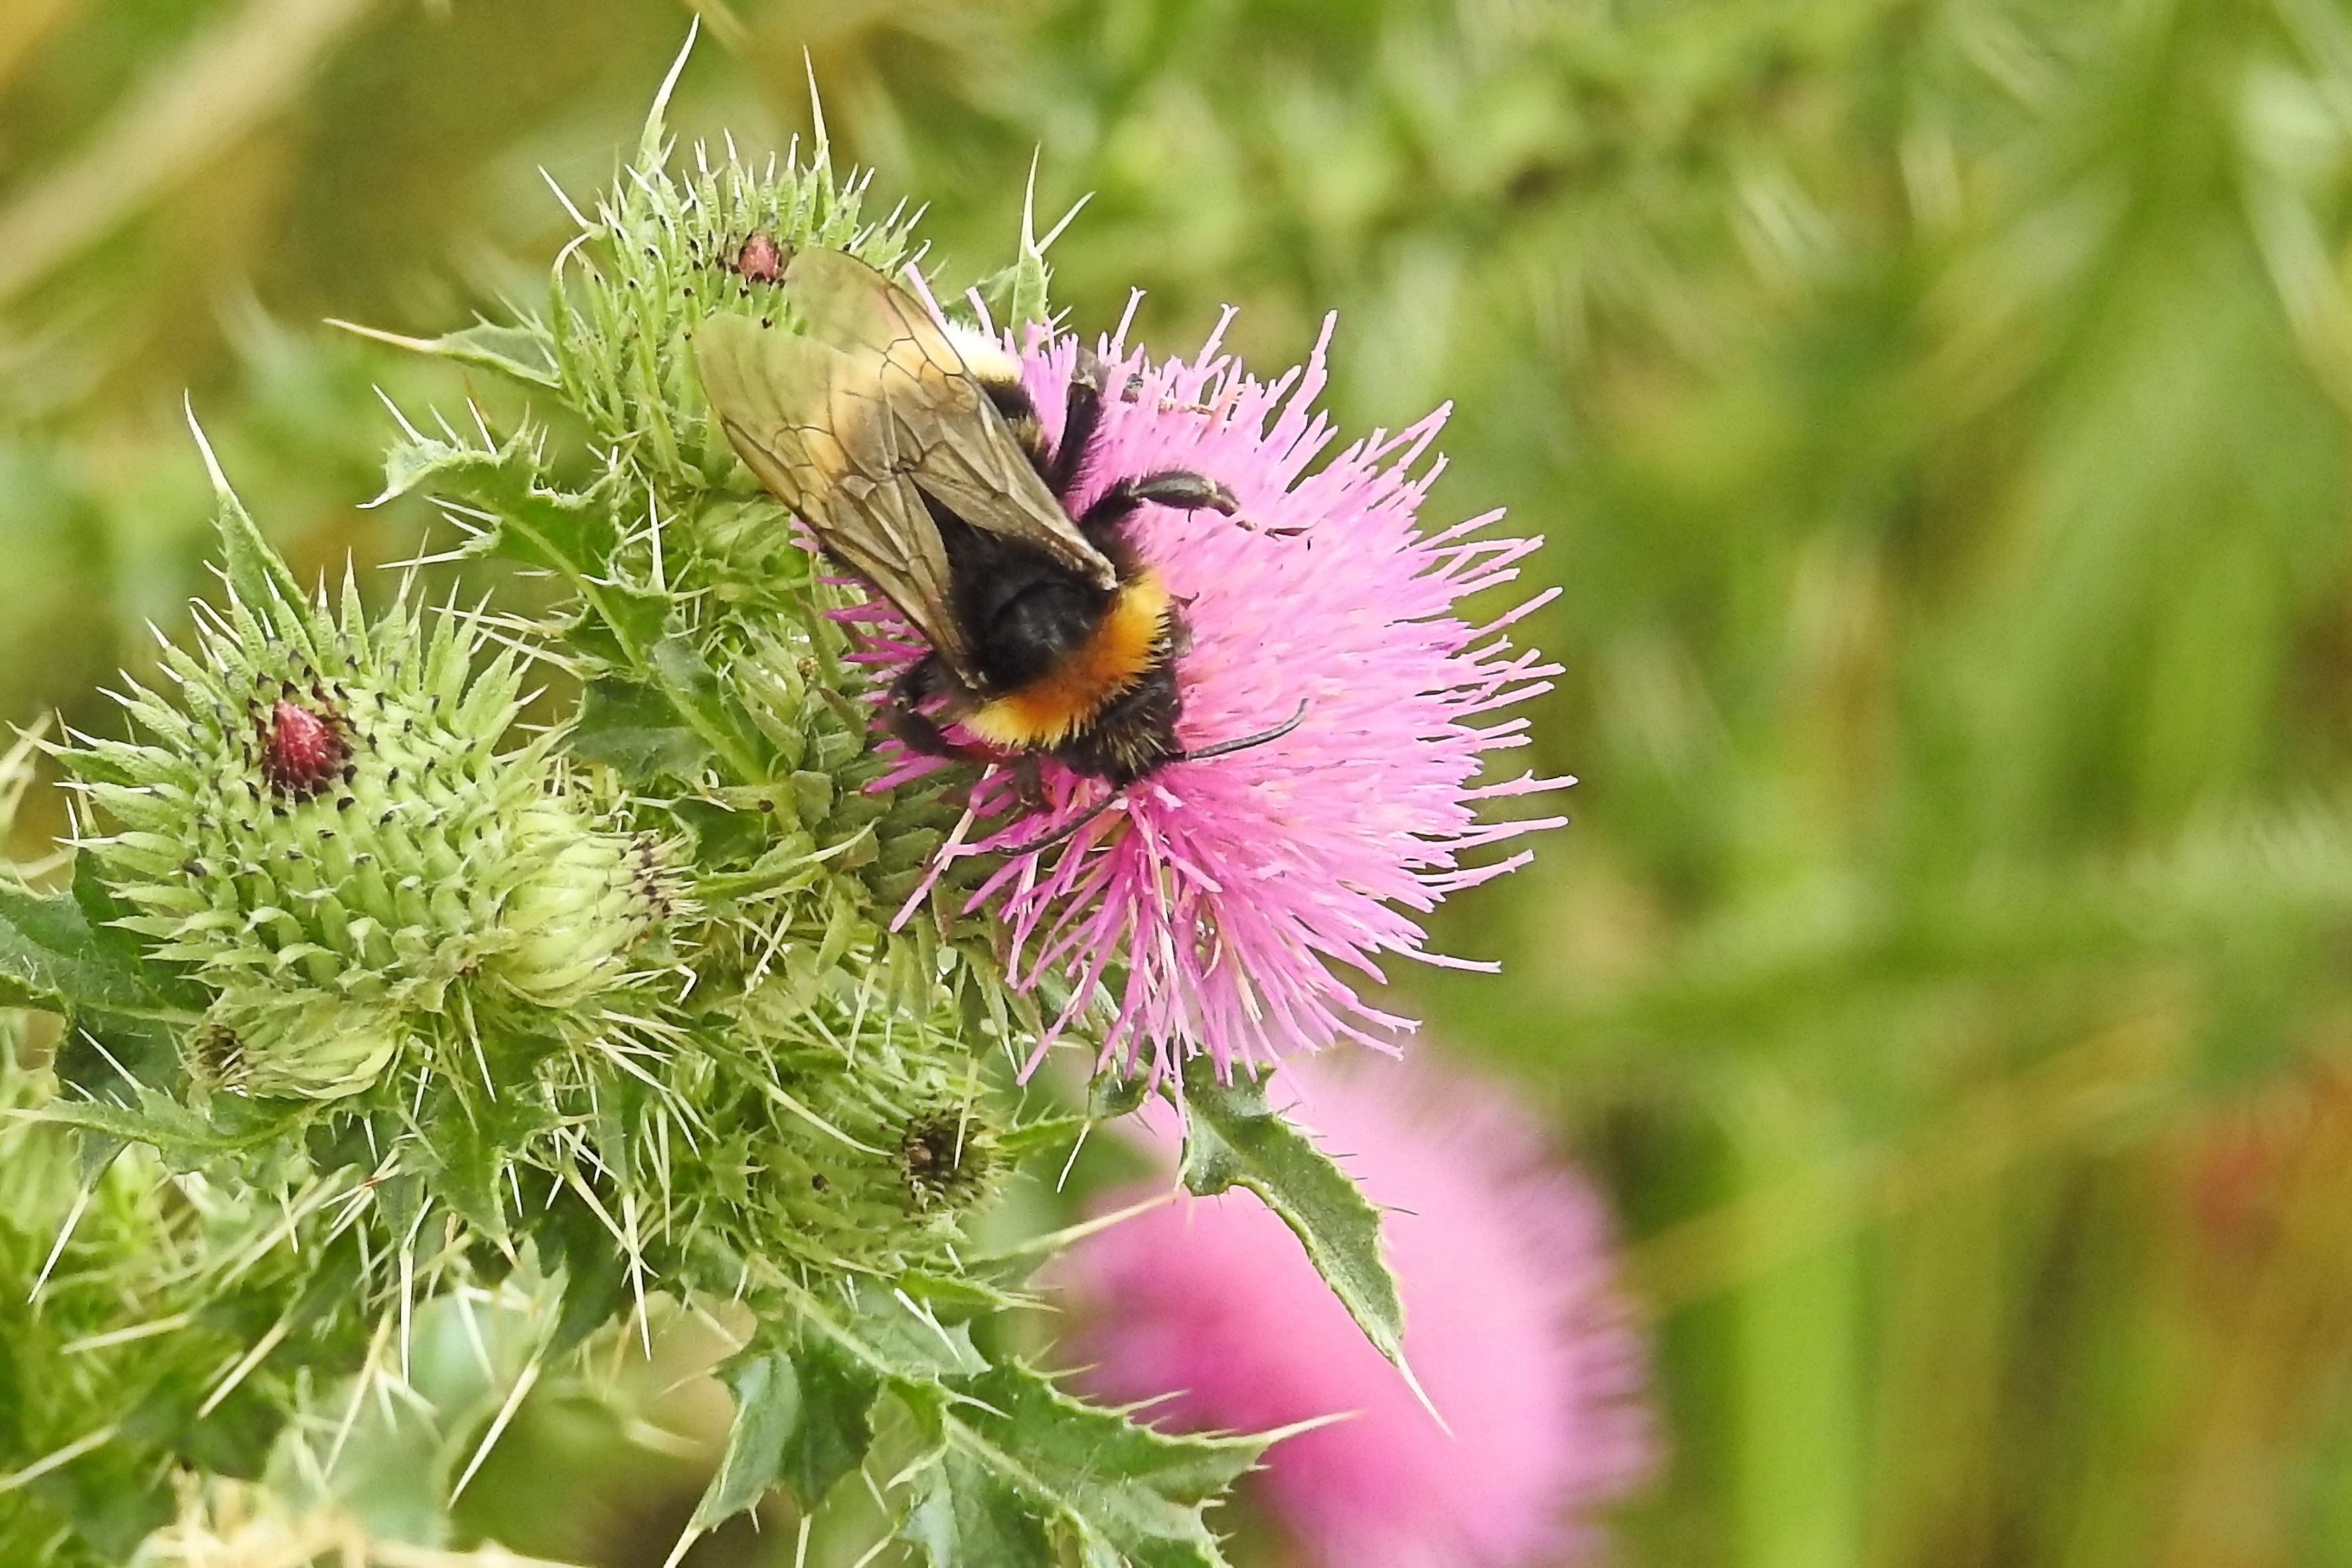
nature, blossom, prickly, plant, meadow, flower, bloom, insect, botany, flora, fauna, invertebrate, wildflower, close up, bee, thistle, bumblebee, hummel, nectar, macro photography, flowering plant, honey bee, daisy family, thistle flower, pollinator, silybum, land plant, membrane winged insect